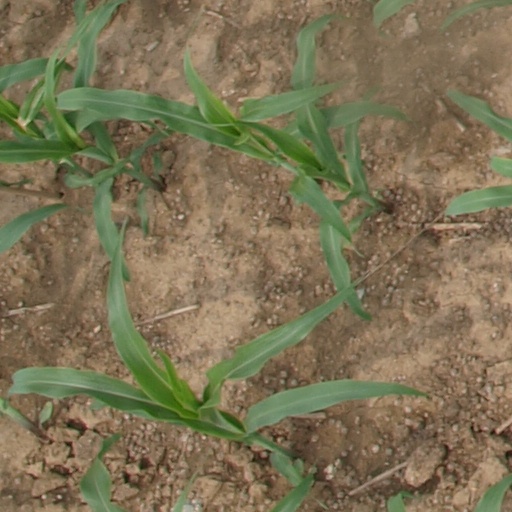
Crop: maize; corn